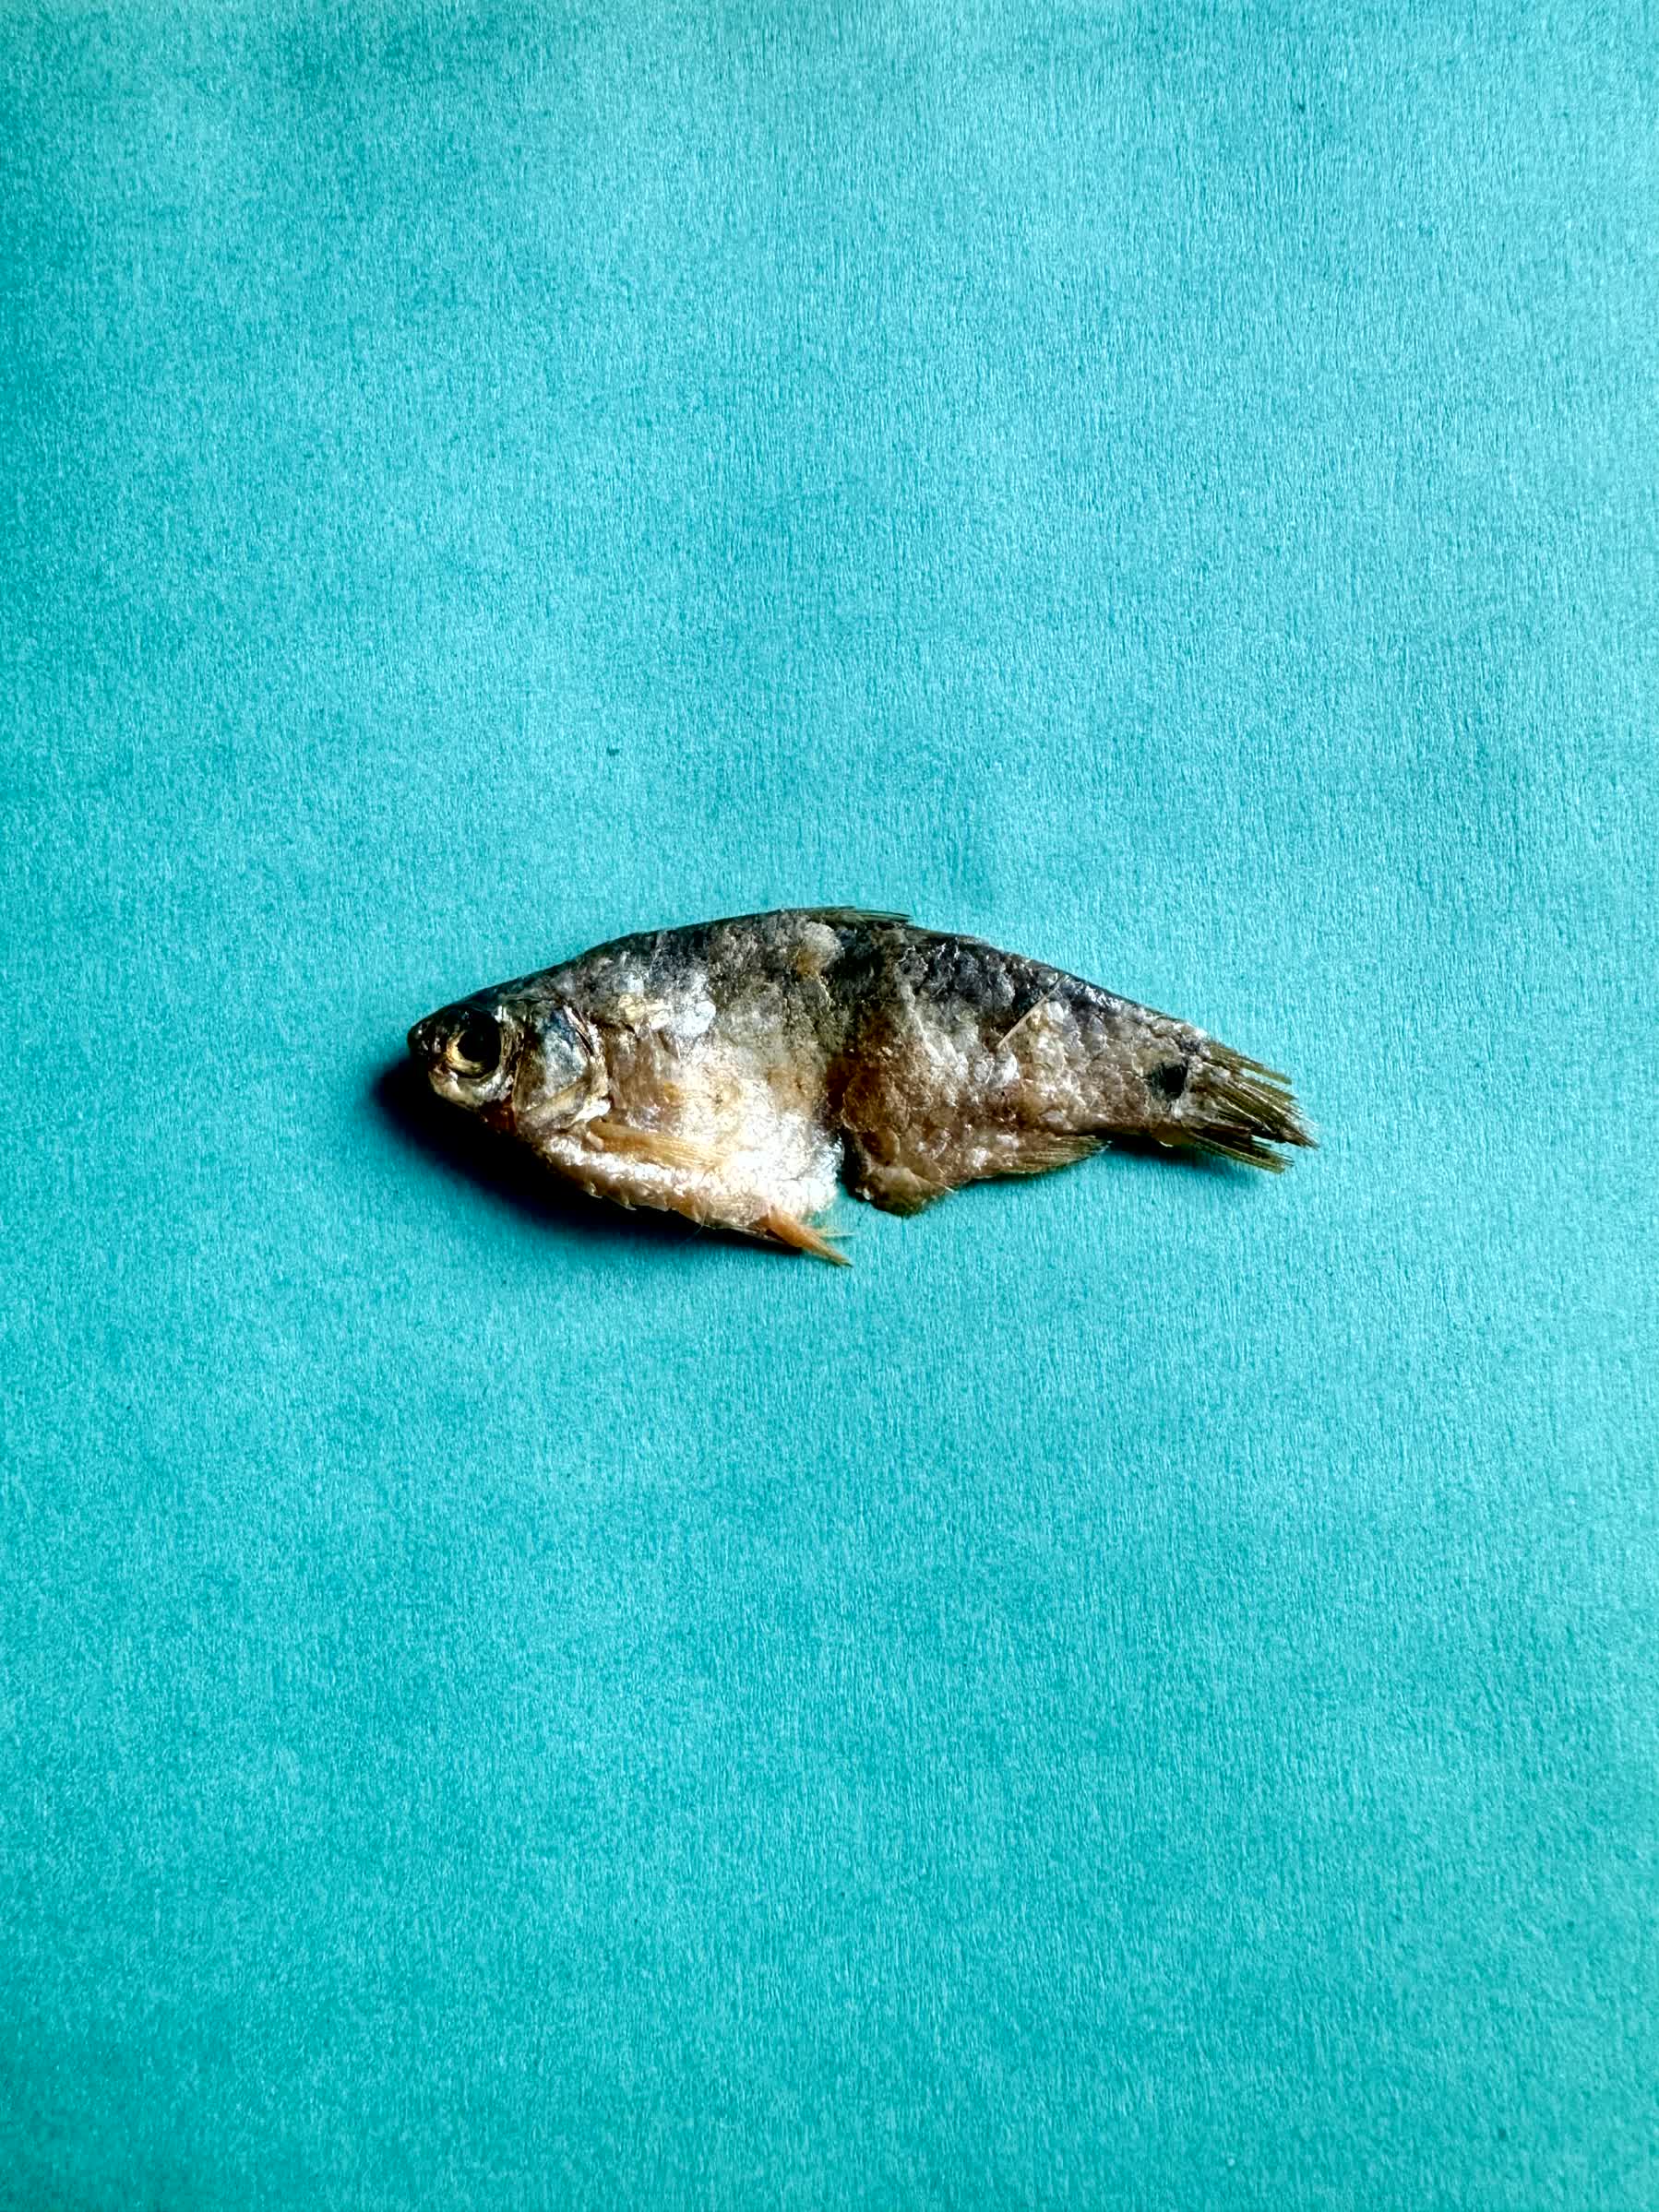
Species: puti chepa